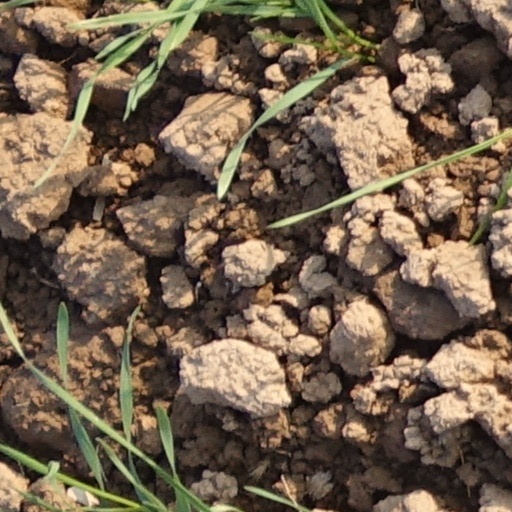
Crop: wheat